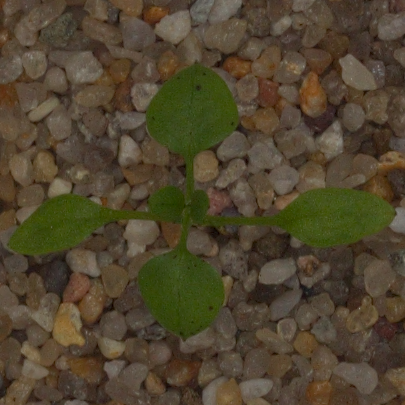
Label: common_chickweed